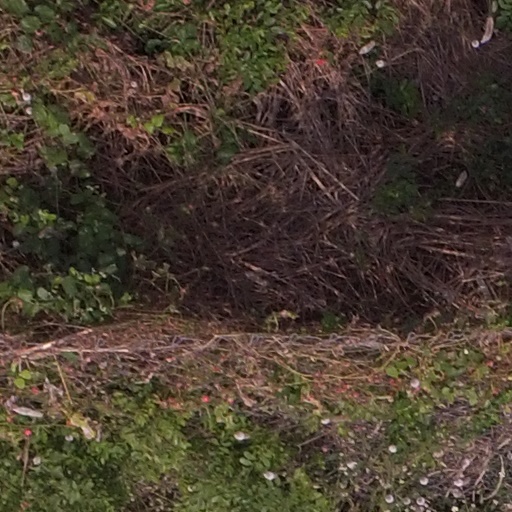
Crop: maize; corn